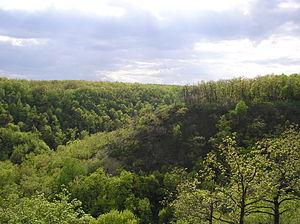
La notion de forêt urbaine est née à la fin du XXᵉ siècle, désignant une forêt ou des boisements poussant dans une aire urbaine. On parlera plutôt de forêt périurbaine quand elle cerne la ville ou sa banlieue.